Higuères-Souye

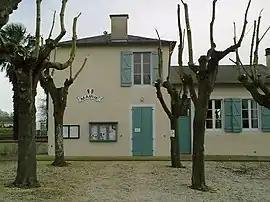
Town Hall of Higuères-Souye

Higuères-Souye is a commune in the Pyrénées-Atlantiques department in south-western France.